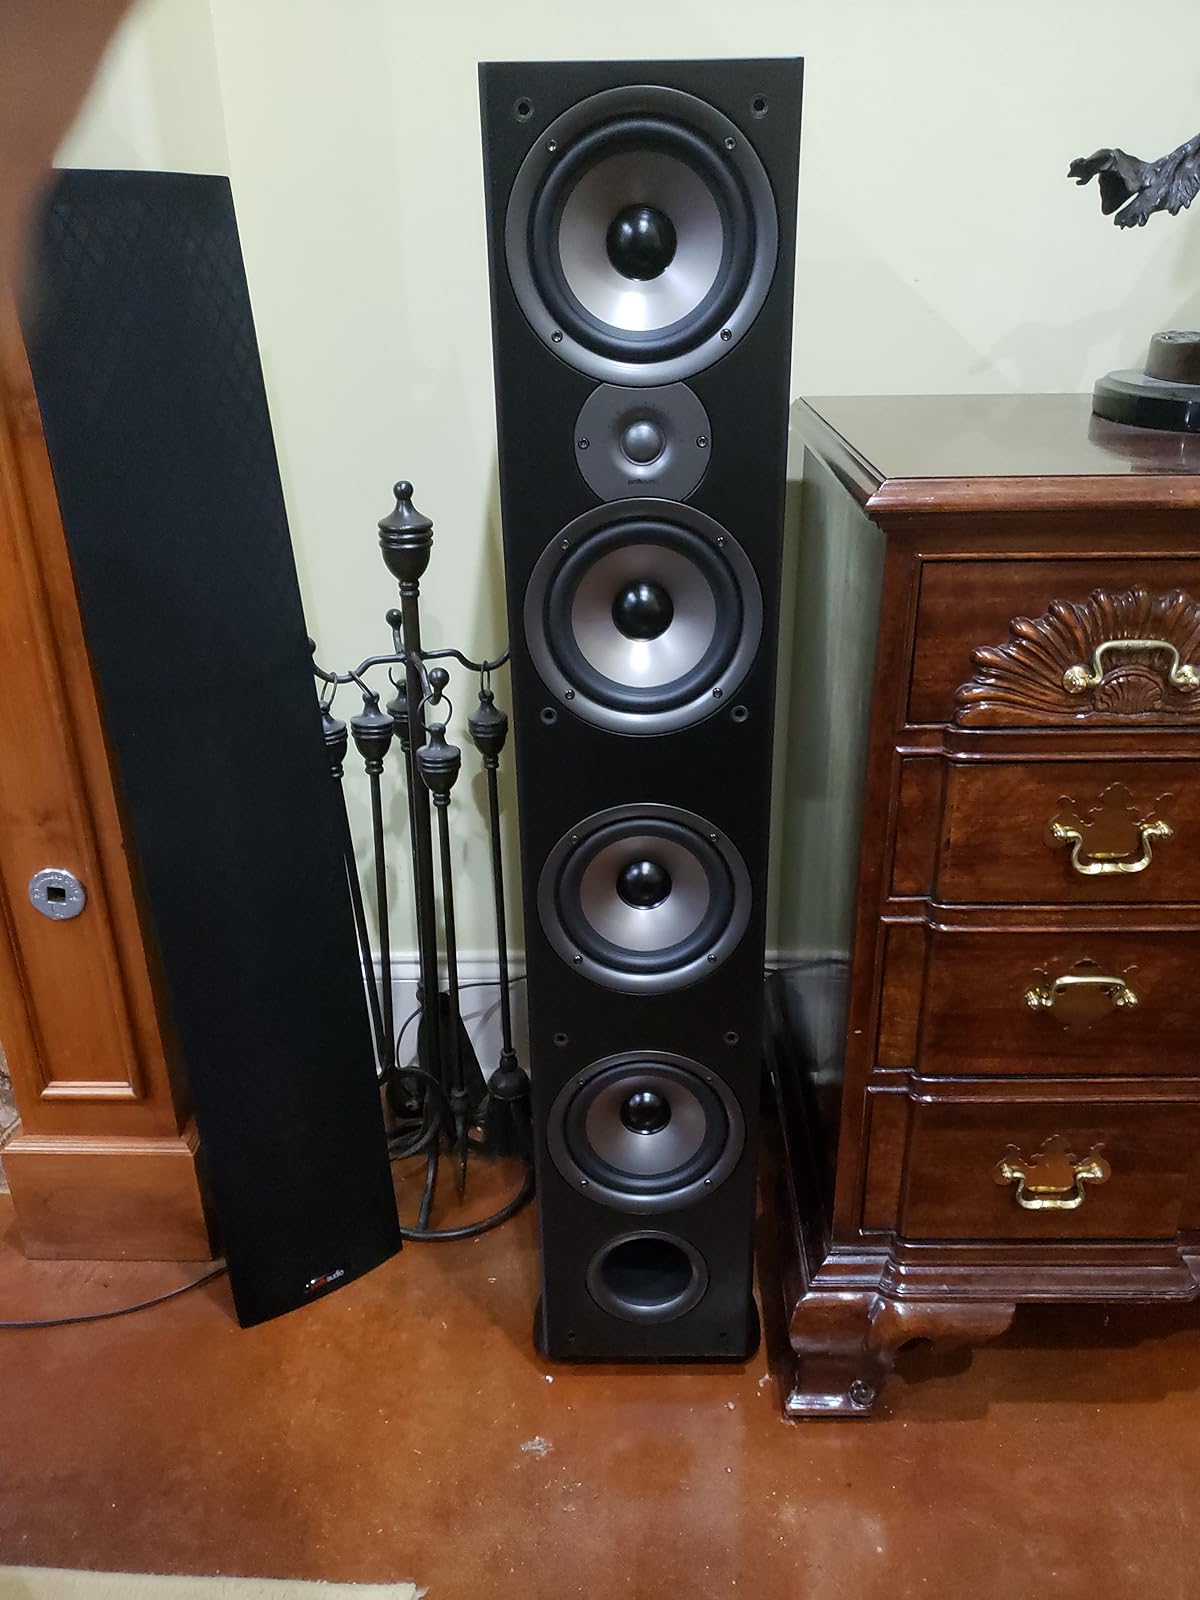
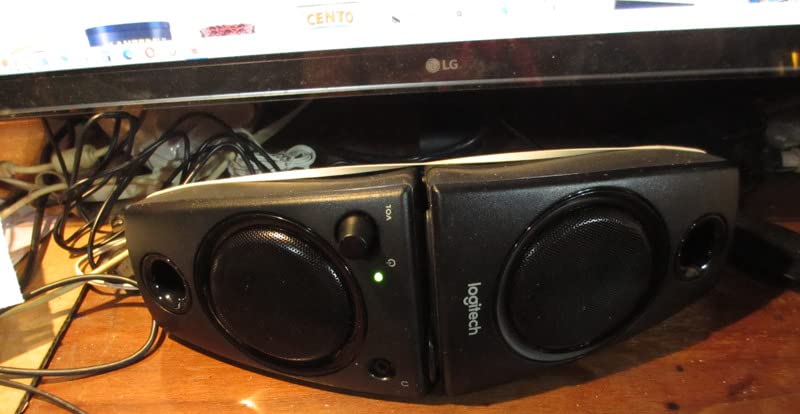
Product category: speaker
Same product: no